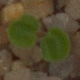
Label: smallflowered_cranesbill